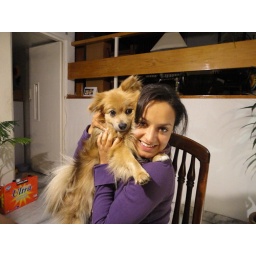
dog in miriam's house